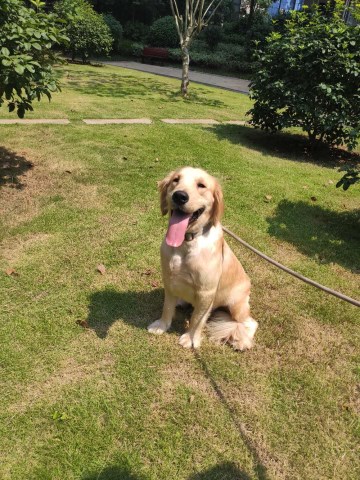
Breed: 5355-n000126-golden_retriever